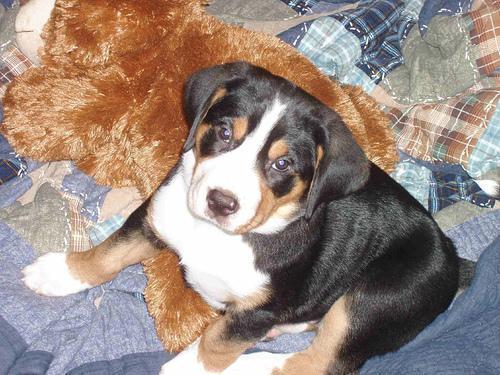
Greater_Swiss_Mountain_dog